1948 Michigan Wolverines football team

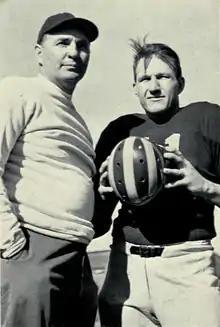
Coach Oosterbaan and All-American Al Wistert

The 1948 Michigan Wolverines football team represented the University of Michigan during the 1948 Big Nine Conference football season. In its first year under head coach Bennie Oosterbaan, Michigan compiled a 9–0 record, defeated six ranked opponents by a combined score of 122–17, won the Big Nine Conference and repeated as national champions. In the final AP Poll, Michigan received 192 first place votes, twice as many as second-place Notre Dame which garnered 97 first place votes. This remained the last unanimous national title won by the Wolverines until 2023.